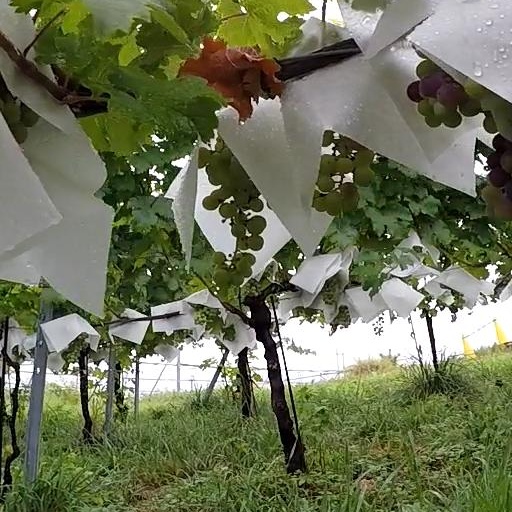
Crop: grape